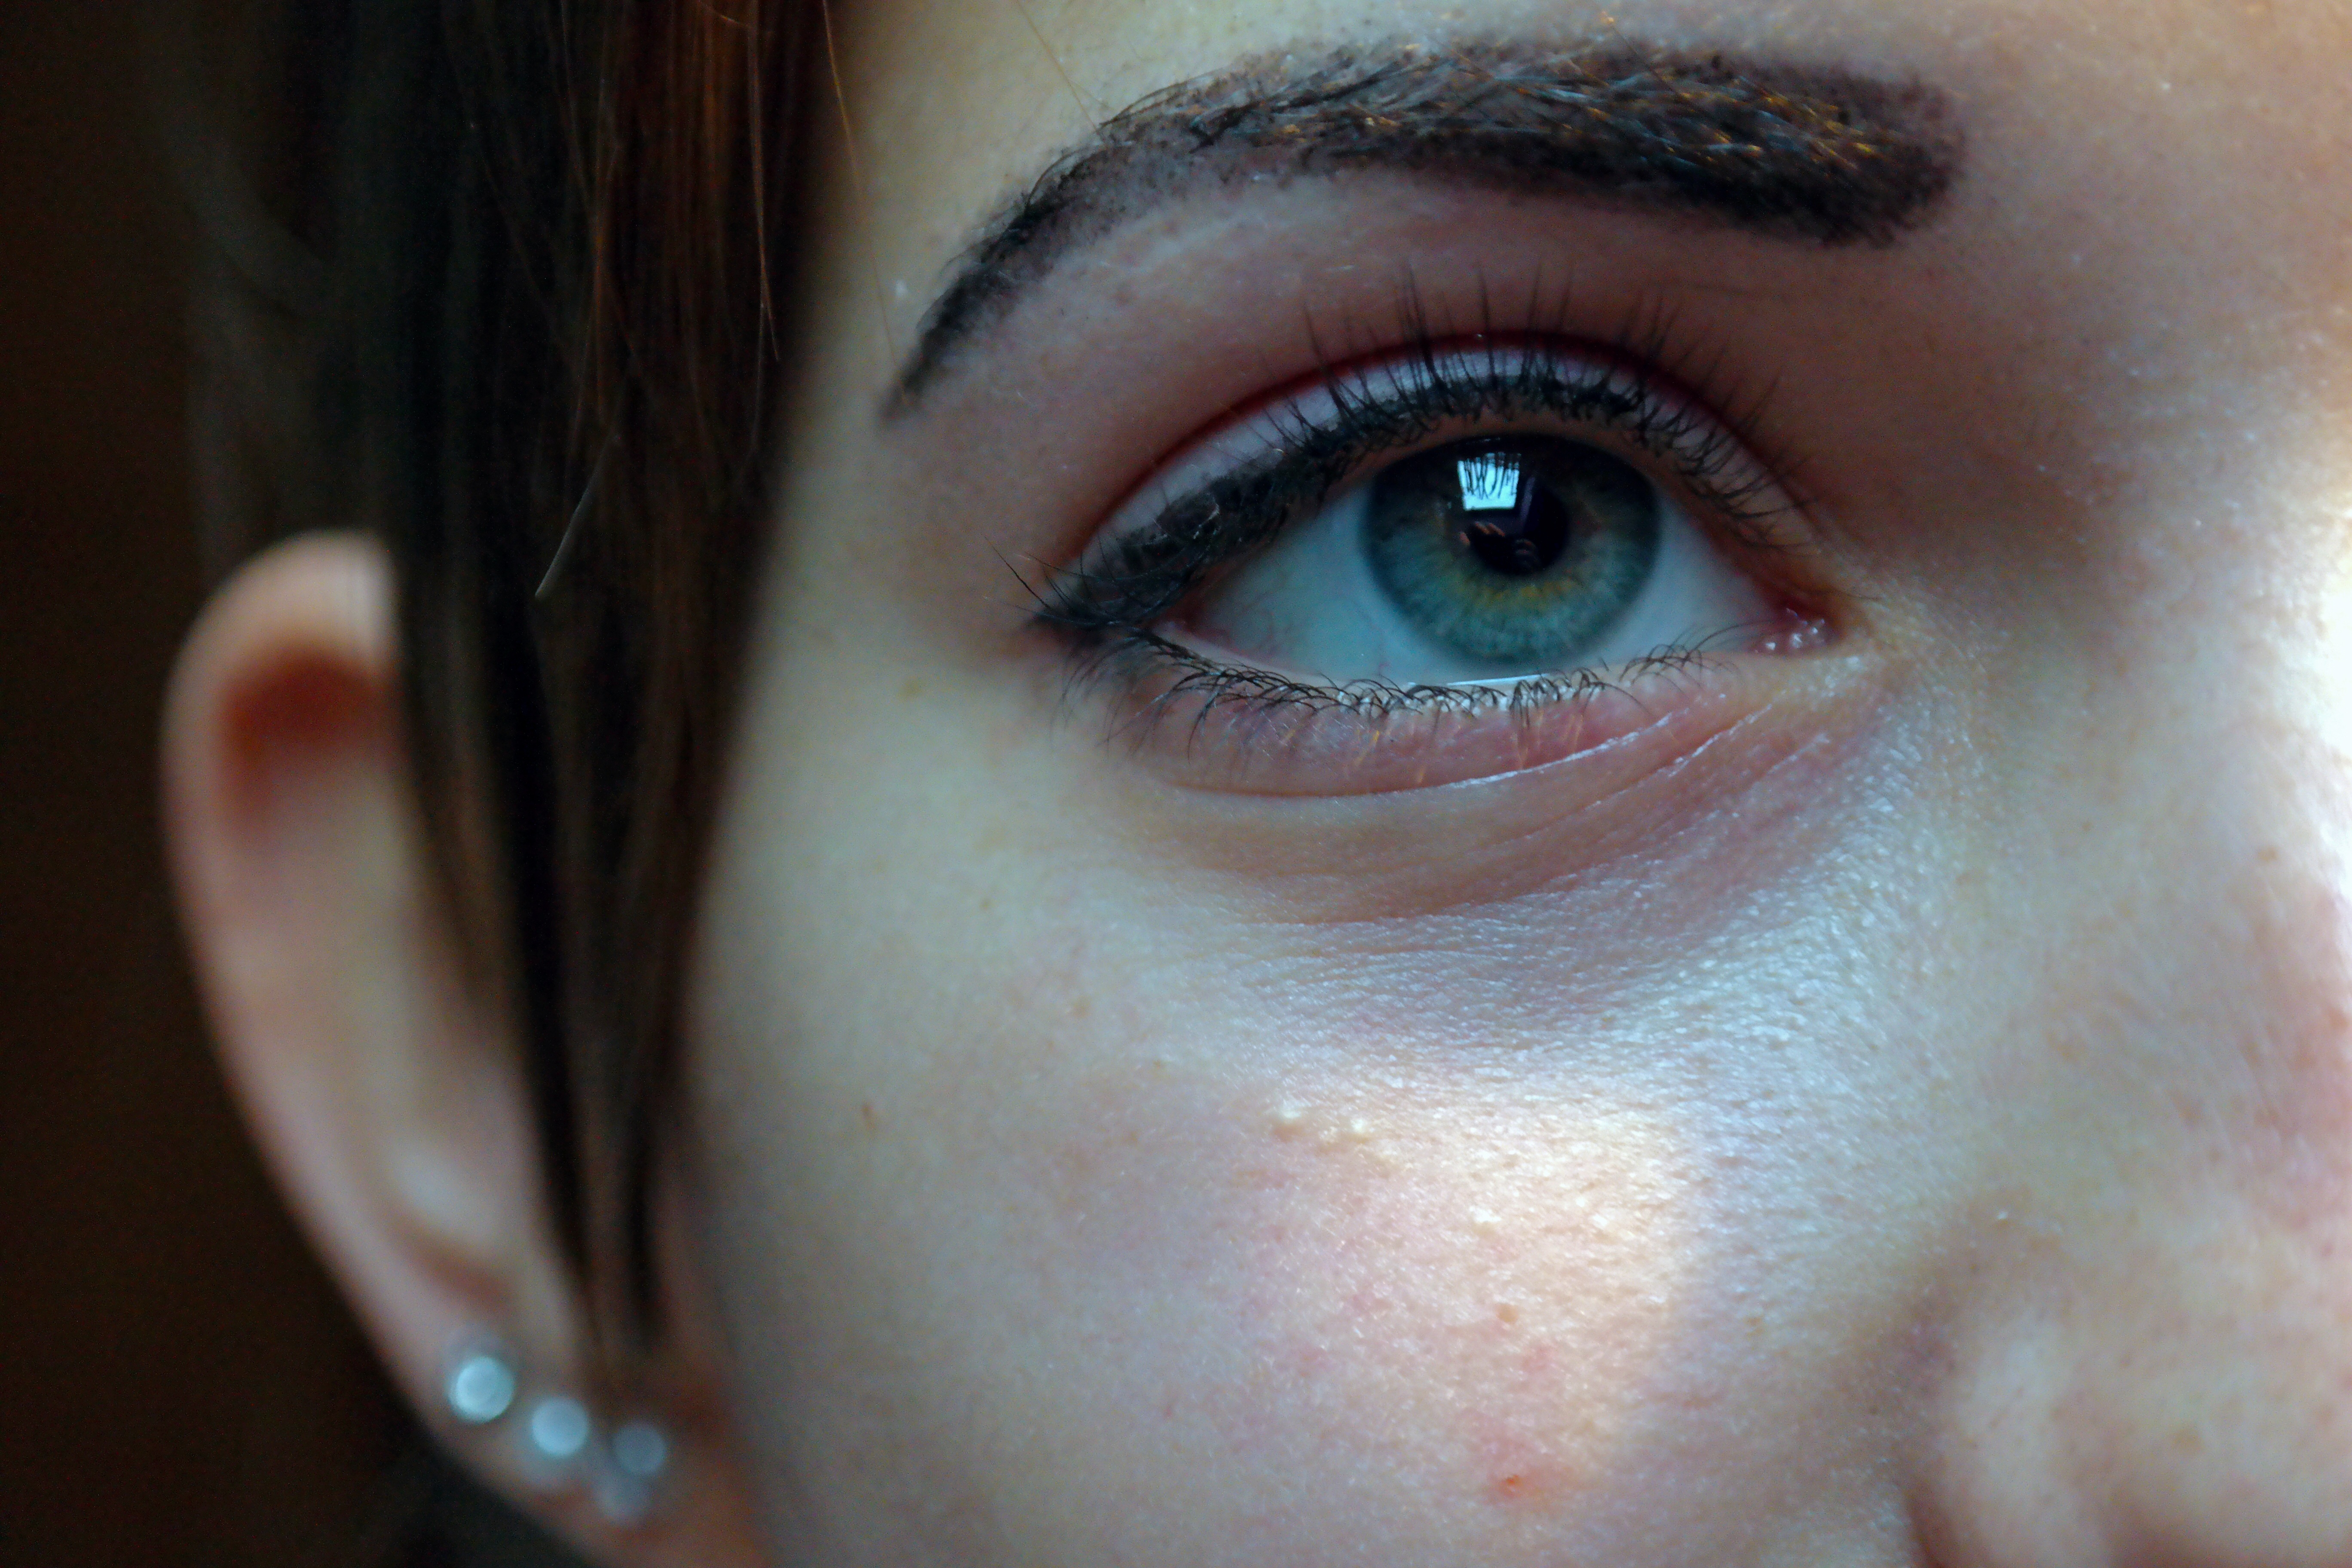
man, girl, woman, photography, profile, portrait, model, young, green, red, color, blue, lady, blonde, lip, eyebrow, mouth, eyelash, blue eye, close up, human body, face, nose, cheek, eye, glasses, head, skin, beauty, pretty, organ, facial, young girl, vision care, eyelash extensions